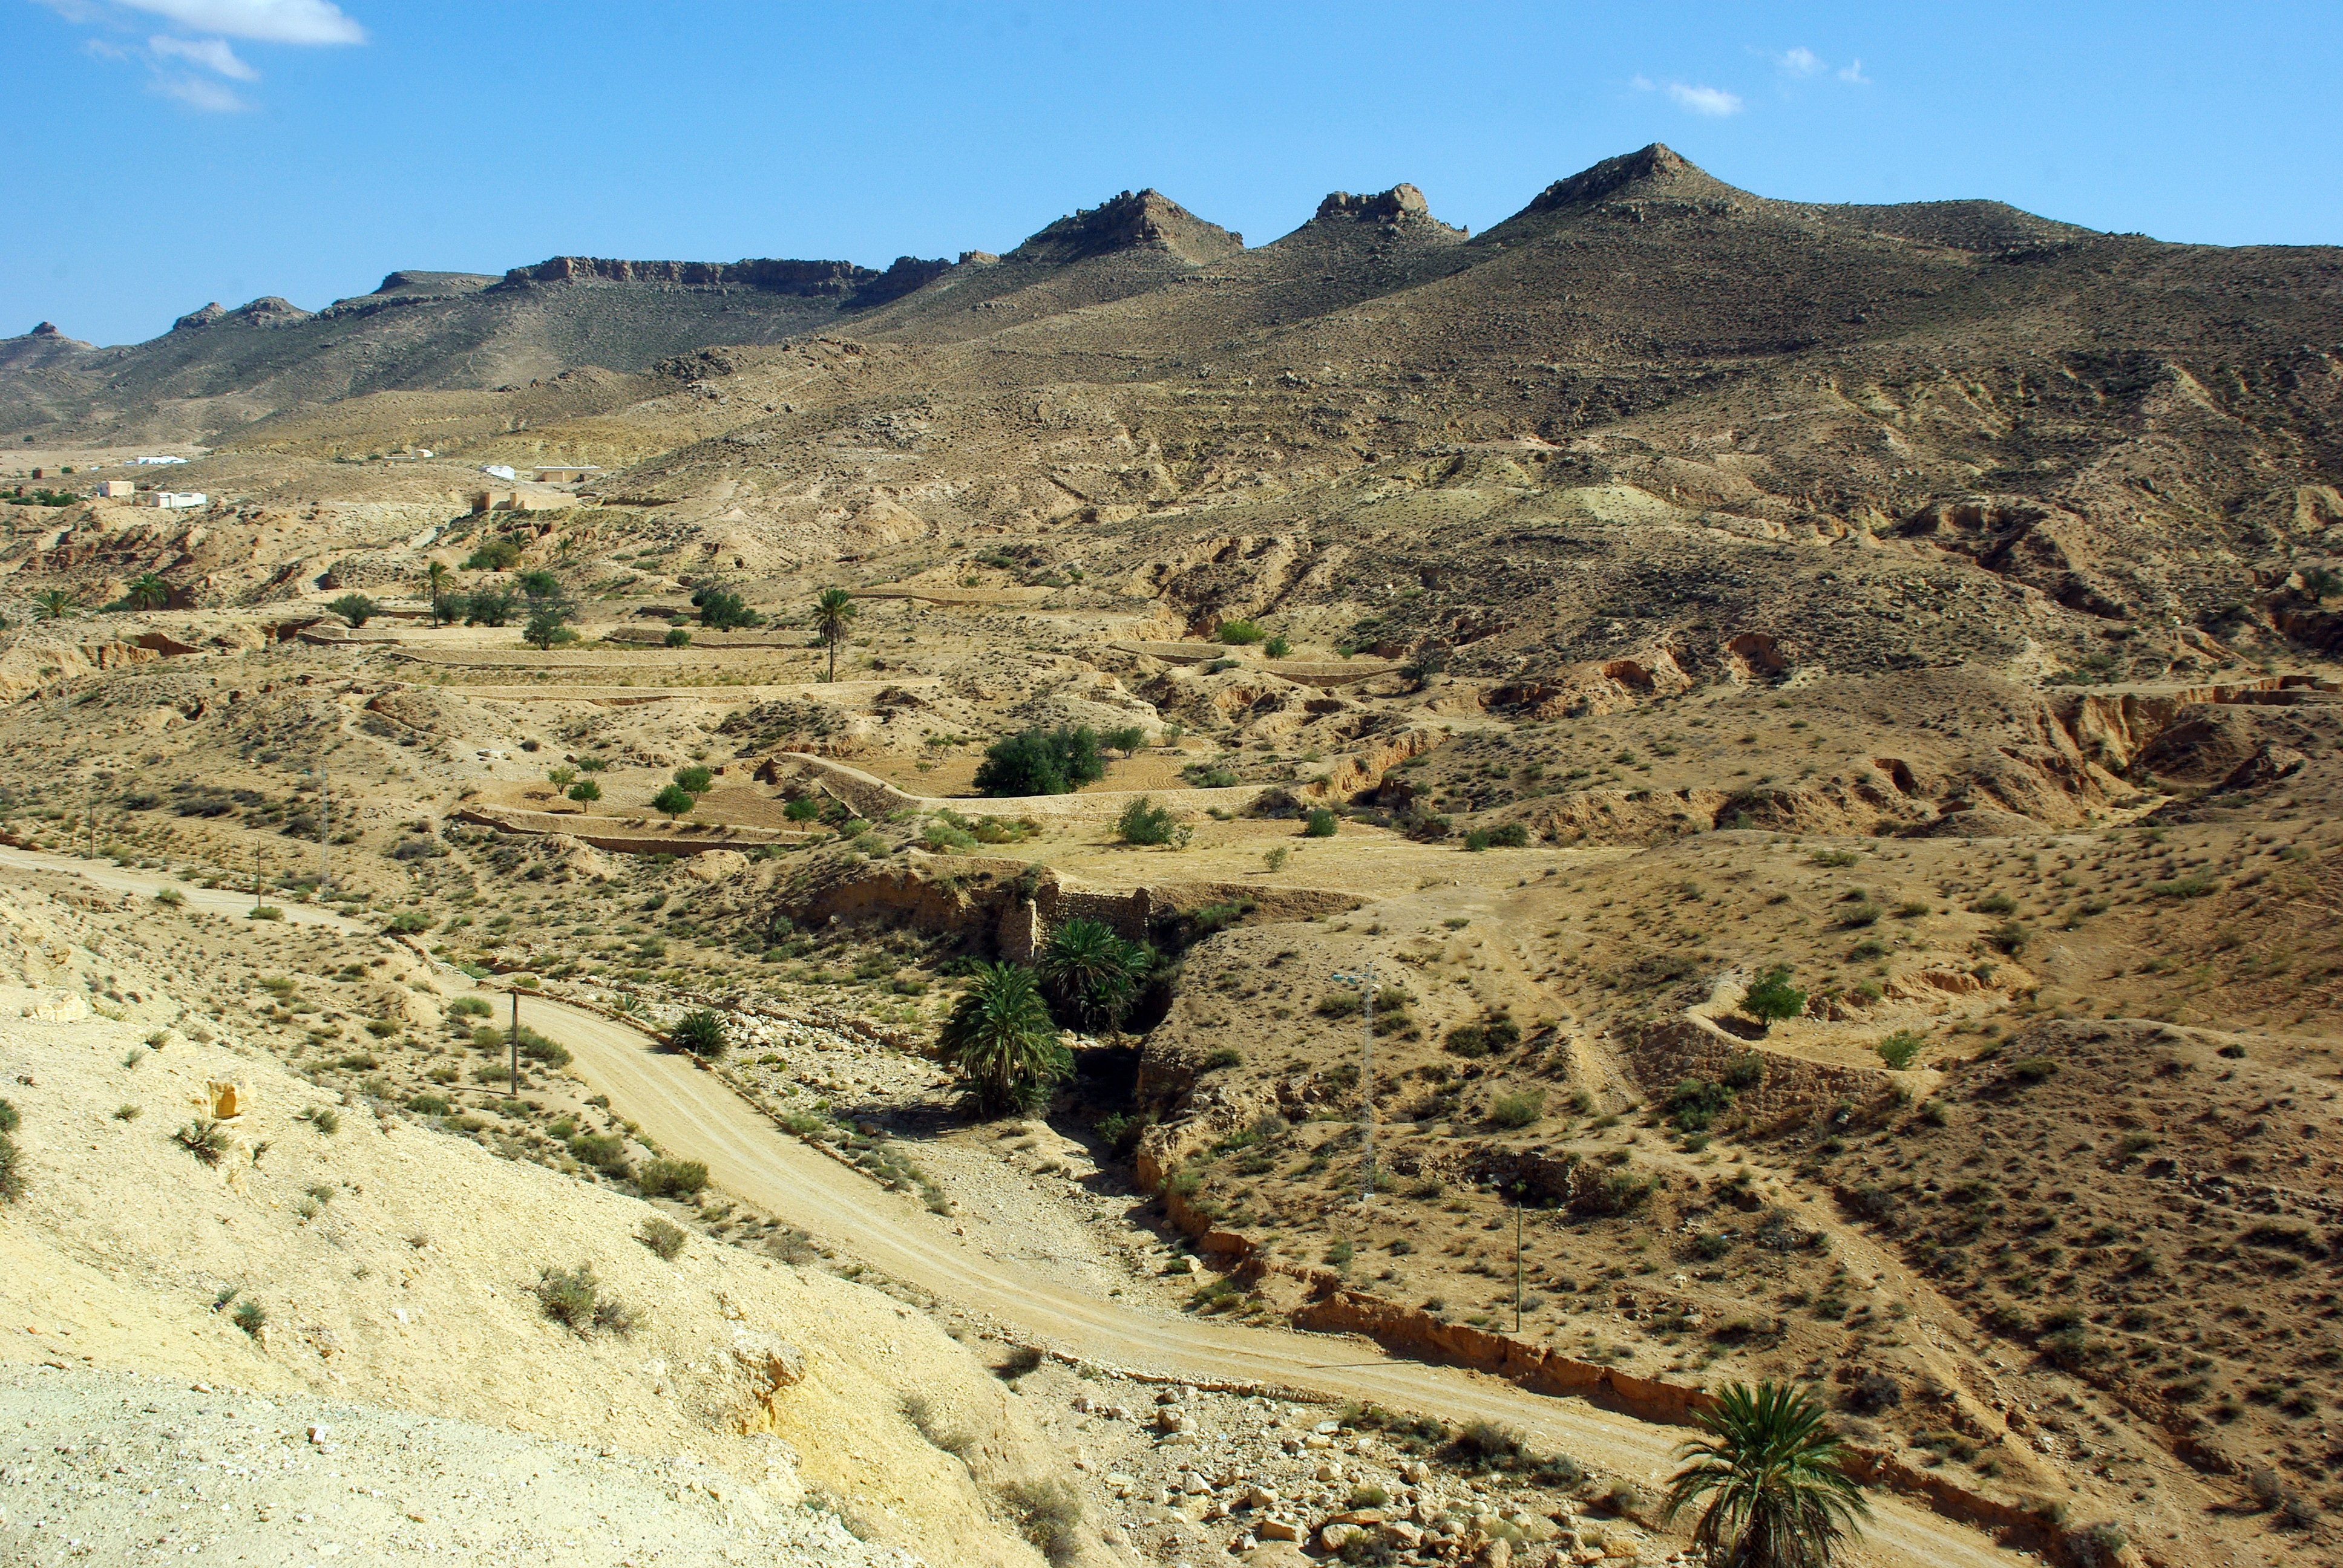
landscape, wilderness, mountain, trail, hill, desert, valley, soil, heat, ridge, atlas, geology, badlands, plateau, ecosystem, wadi, drought, mineral, tunisia, landform, ancient history, natural environment, geographical feature, mountainous landforms, geological phenomenon